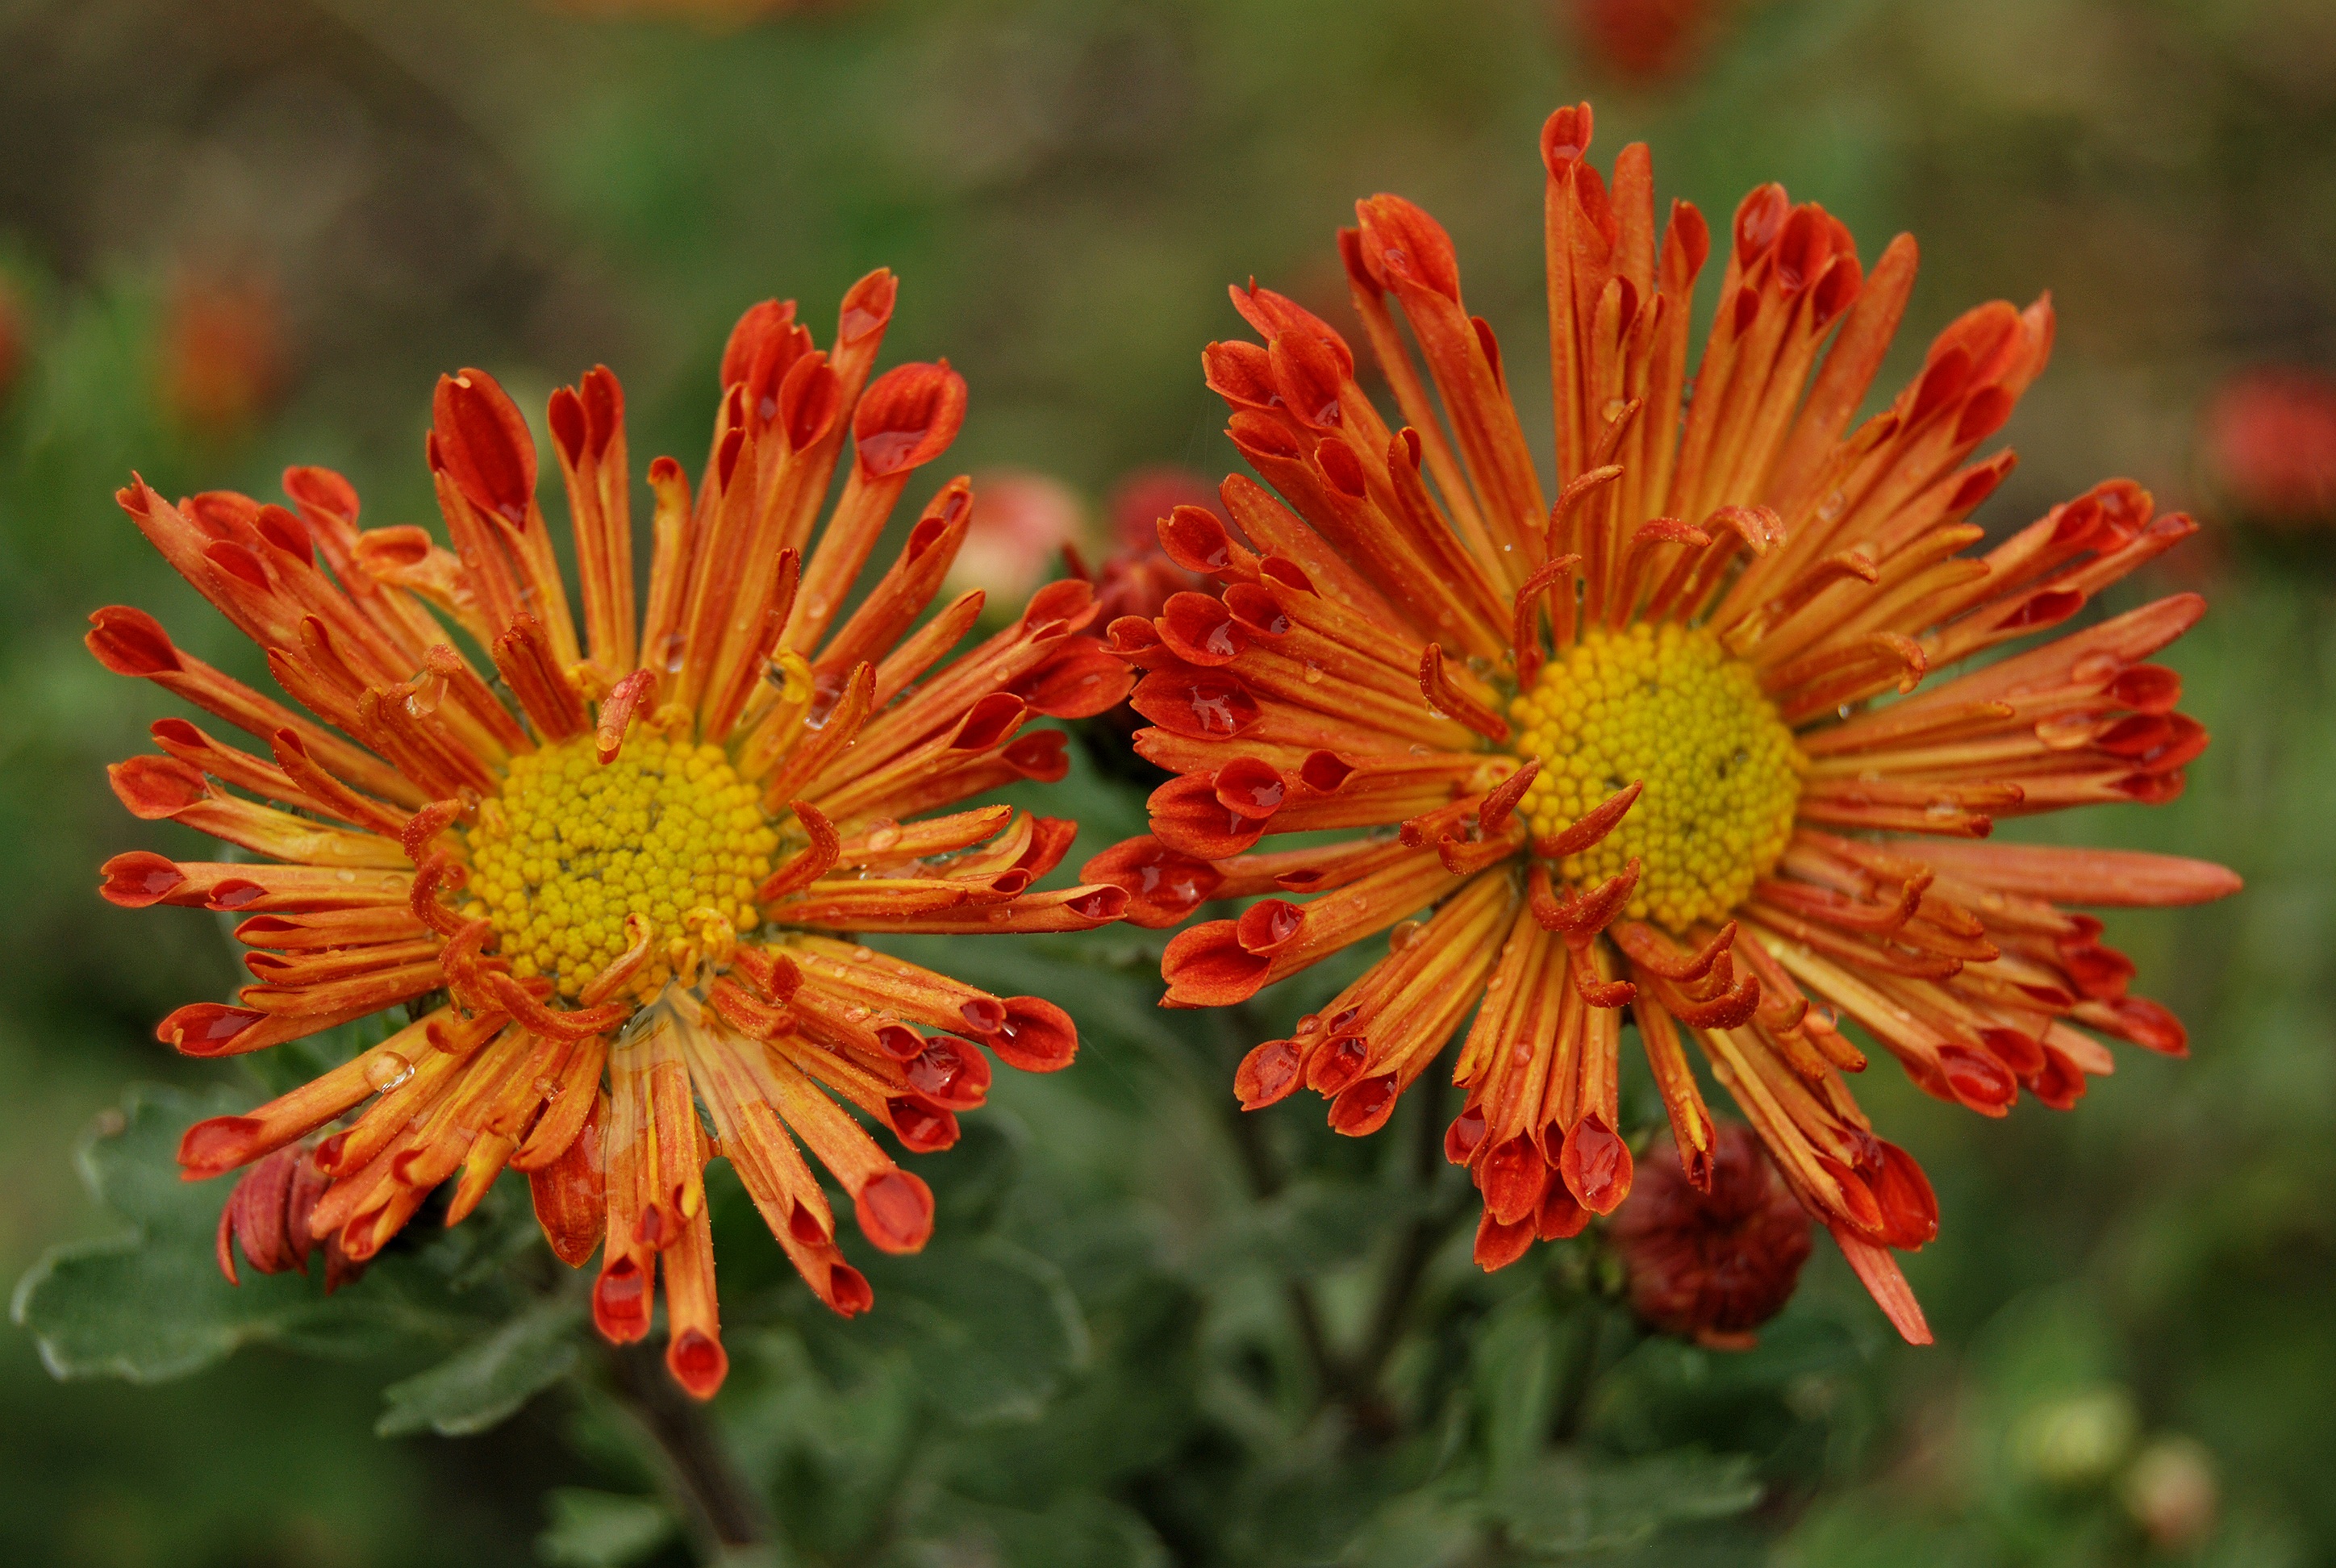
nature, plant, flower, petal, herb, botany, flora, wildflower, chrysanthemum, nectar, macro photography, flowering plant, daisy family, havel, annual plant, land plant, chrysanths, blanket flowers